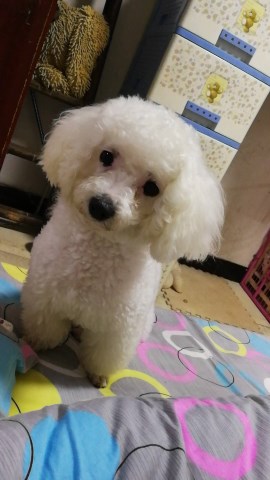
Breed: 3083-n000117-Bichon_Frise